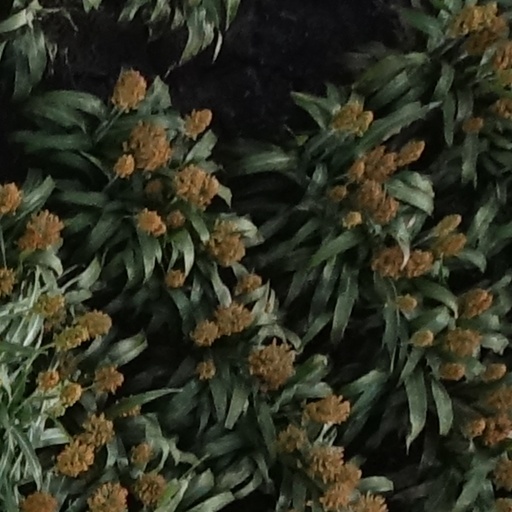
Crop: sorghum